James Andrews (stonemason)

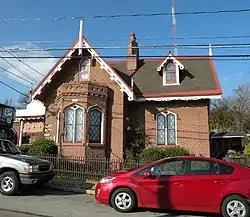
Heathside Cottage, Pittsburgh

James Andrews was born on October 10, 1827, in New Abbey, Dumfries and Galloway, Scotland and immigrated to the United States from Scotland as a boy. He lived for much of his adult life in the city of Allegheny, the North Side of present-day Pittsburgh, Pennsylvania. He married Irish immigrant Maria Carson in 1849. He commissioned a home for his family on Allegheny's Nunnery Hill, Heathside Cottage, between 1864 and 1866, and moved there soon thereafter. The Andrews moved into a much larger estate — Ingleside Place, also on Nunnery Hill — in the early 1880s. Andrews had the neighborhood's namesake "Nunnery," the old St. Clare's Seminary, demolished to build his new manor. The estate was named in reference to Ingleston, a town in Scotland owned by Andrews' father. Andrews died at Ingleside Place on July 6, 1897, of a kidney ailment. Maria continued to live there until her death in 1926 at age 98. The estate was left abandoned and later sold by the Andrews' heirs to the Housing Authority of the City of Pittsburgh in 1941.